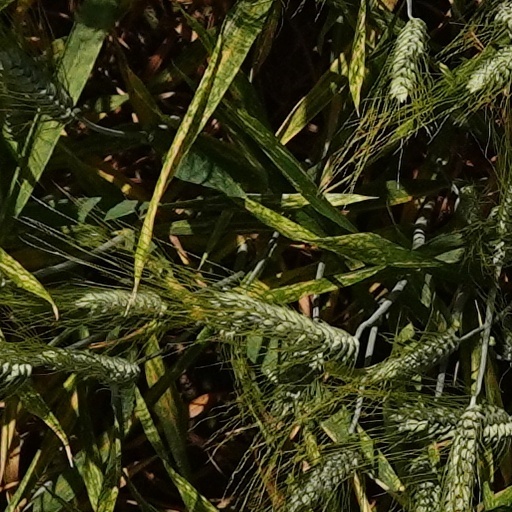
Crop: wheat